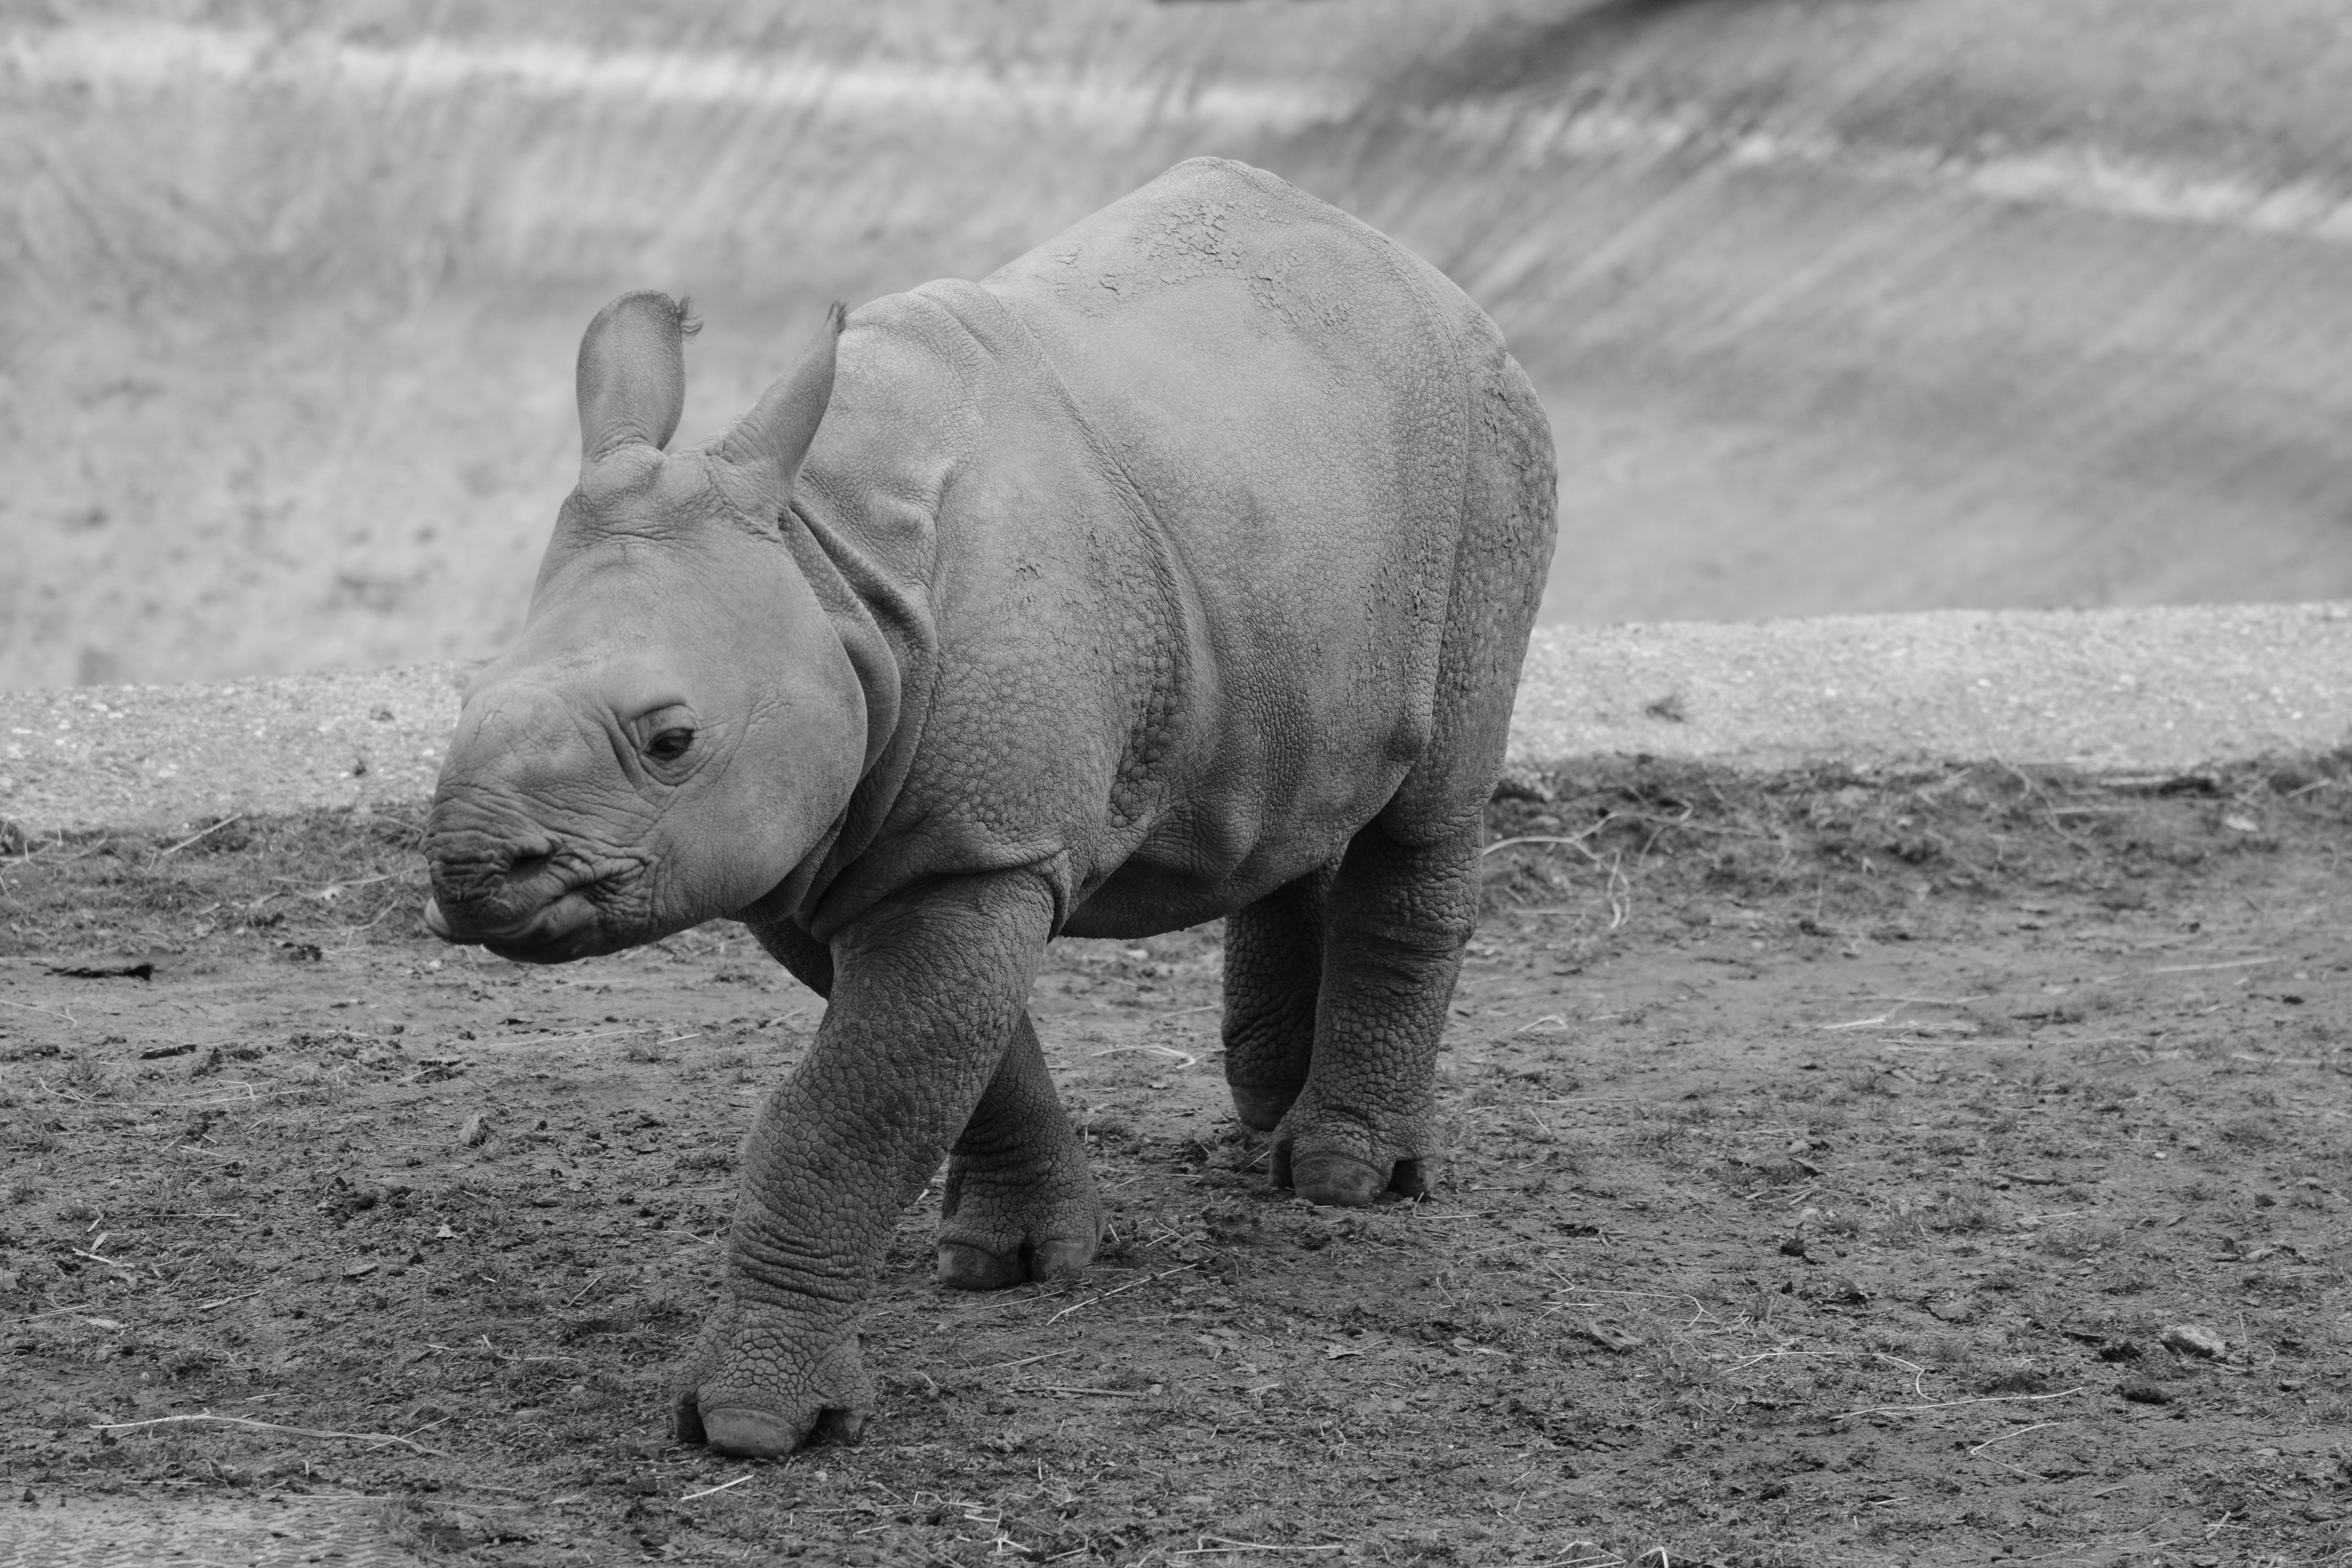
black and white, animal, wildlife, zoo, mammal, monochrome, fauna, calf, rhino, rhinoceros, vertebrate, hippopotamus, monochrome photography, baby rhinoceros